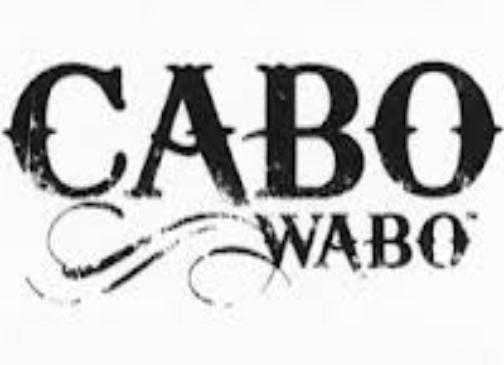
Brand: Cabo Wabo
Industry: Food